Iosif Capotă

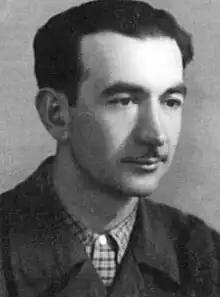
Iosif Capotă, around 1930

Iosif Capotă (January24, 1912September2, 1958) was a physician who, after the Soviet occupation of Romania, became the leader of an anti-communist resistance group in the Mărgău–Huedin area.